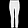
Label: Trouser